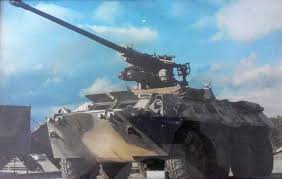
Label: BTR-60